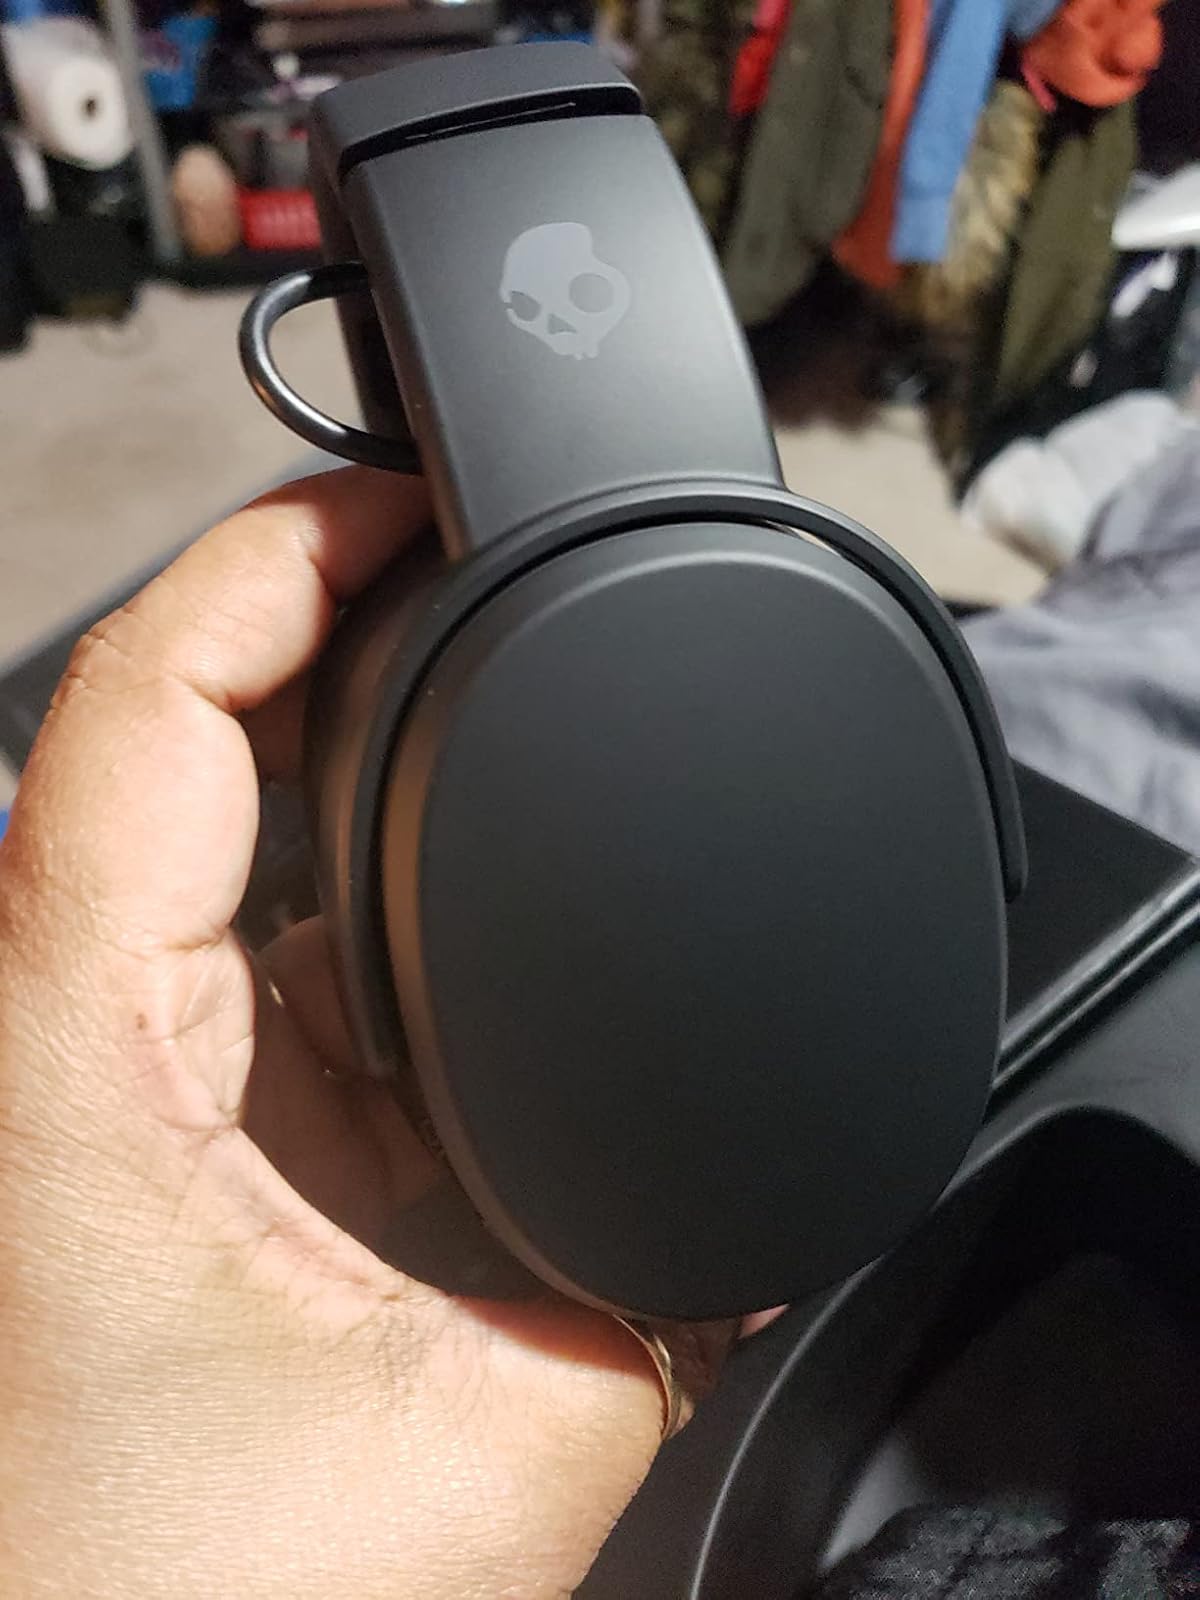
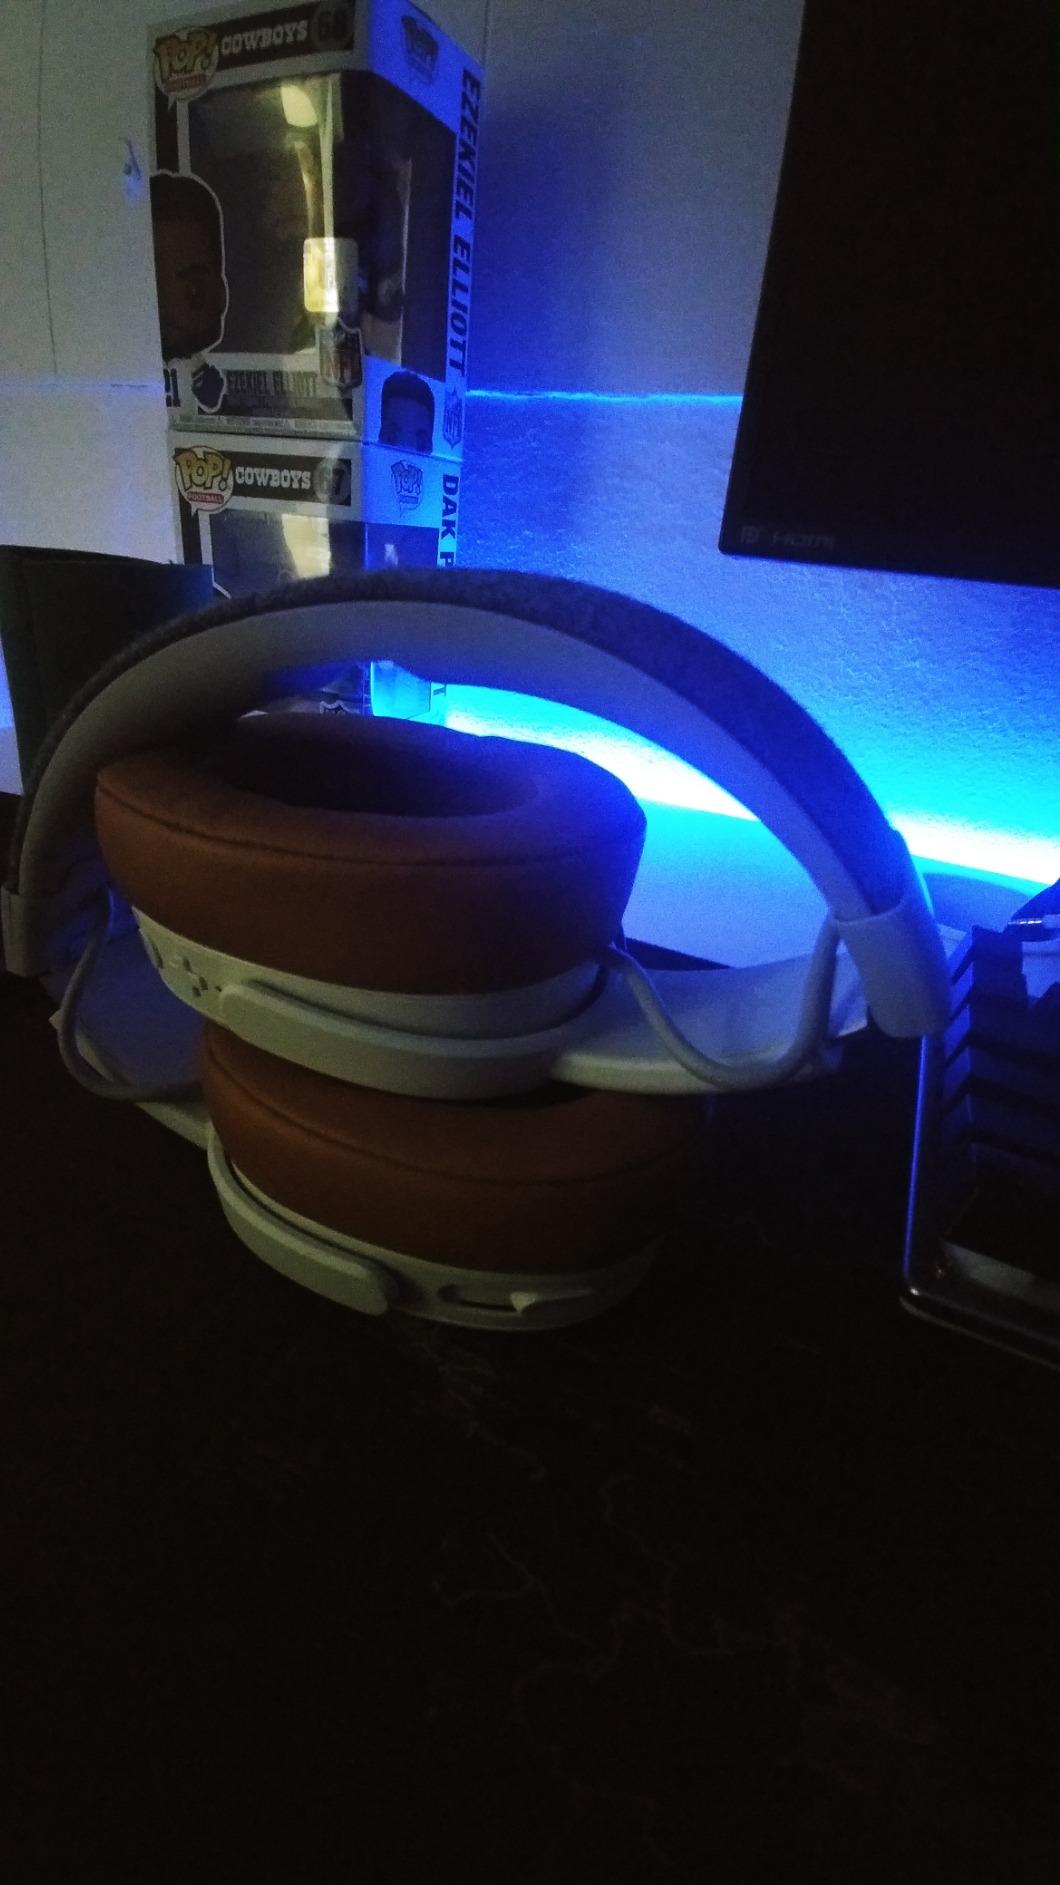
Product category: headphones
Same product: no